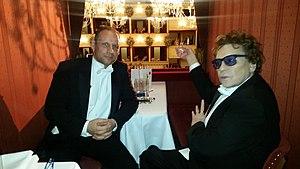
Helmut Steinberger, dit Helmut Berger, né le 29 mai 1944 à Bad Ischl, est un acteur autrichien.